First voyage of James Cook

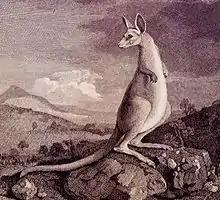
This kangaroo was seen at Endeavour River on 23 June 1770, painted by Sydney Parkinson

The vessel chosen by the Admiralty for the voyage was a merchant collier named "Earl of Pembroke", launched in June 1764 from the coal and whaling port of Whitby in North Yorkshire. She was ship-rigged and sturdily built with a broad, flat bow, a square stern and a long box-like body with a deep hold. A flat-bottomed design made her well-suited to sailing in shallow waters and allowed her to be beached for loading and unloading of cargo and for basic repairs without requiring a dry dock. Her length was , with a beam of , and measuring 368 tons burthen.